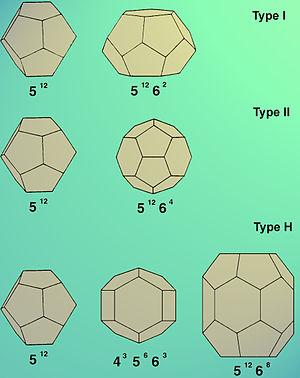
Un clathrate, du grec κλαθρον qui signifie « fermeture », est un composé d'inclusion formé d'une molécule ou d'un réseau de molécule dites « molécules hôtes », qui emprisonne une autre molécule, dite « molécule incluse ».